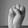
ASL letter: S